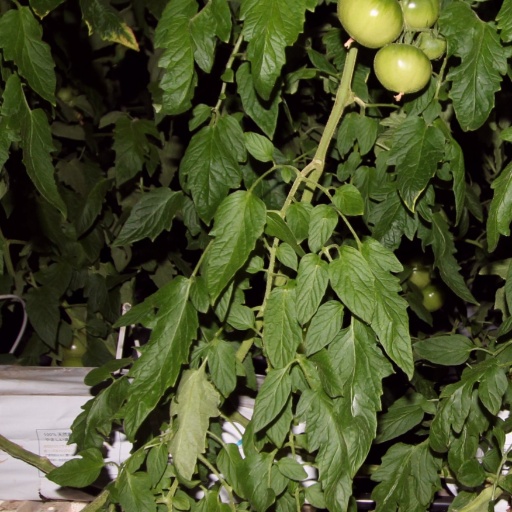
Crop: tomato